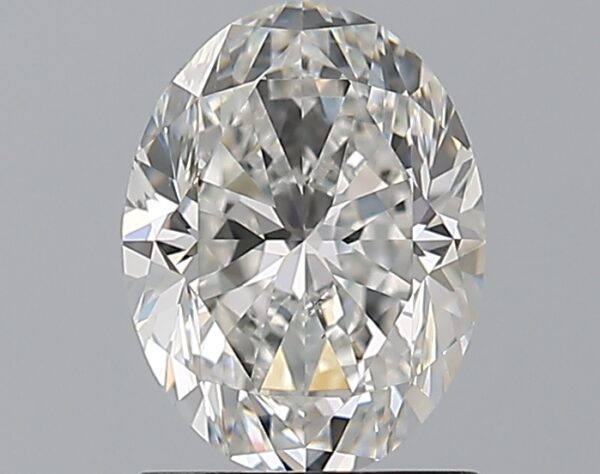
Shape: oval
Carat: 1.5
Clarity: VS2
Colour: F
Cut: VG
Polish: EX
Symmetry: EX
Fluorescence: N
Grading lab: GIA
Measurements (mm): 8.45 x 6.34 x 4.15